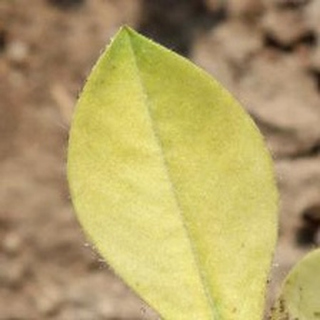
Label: groundnut_nutrition_deficiency